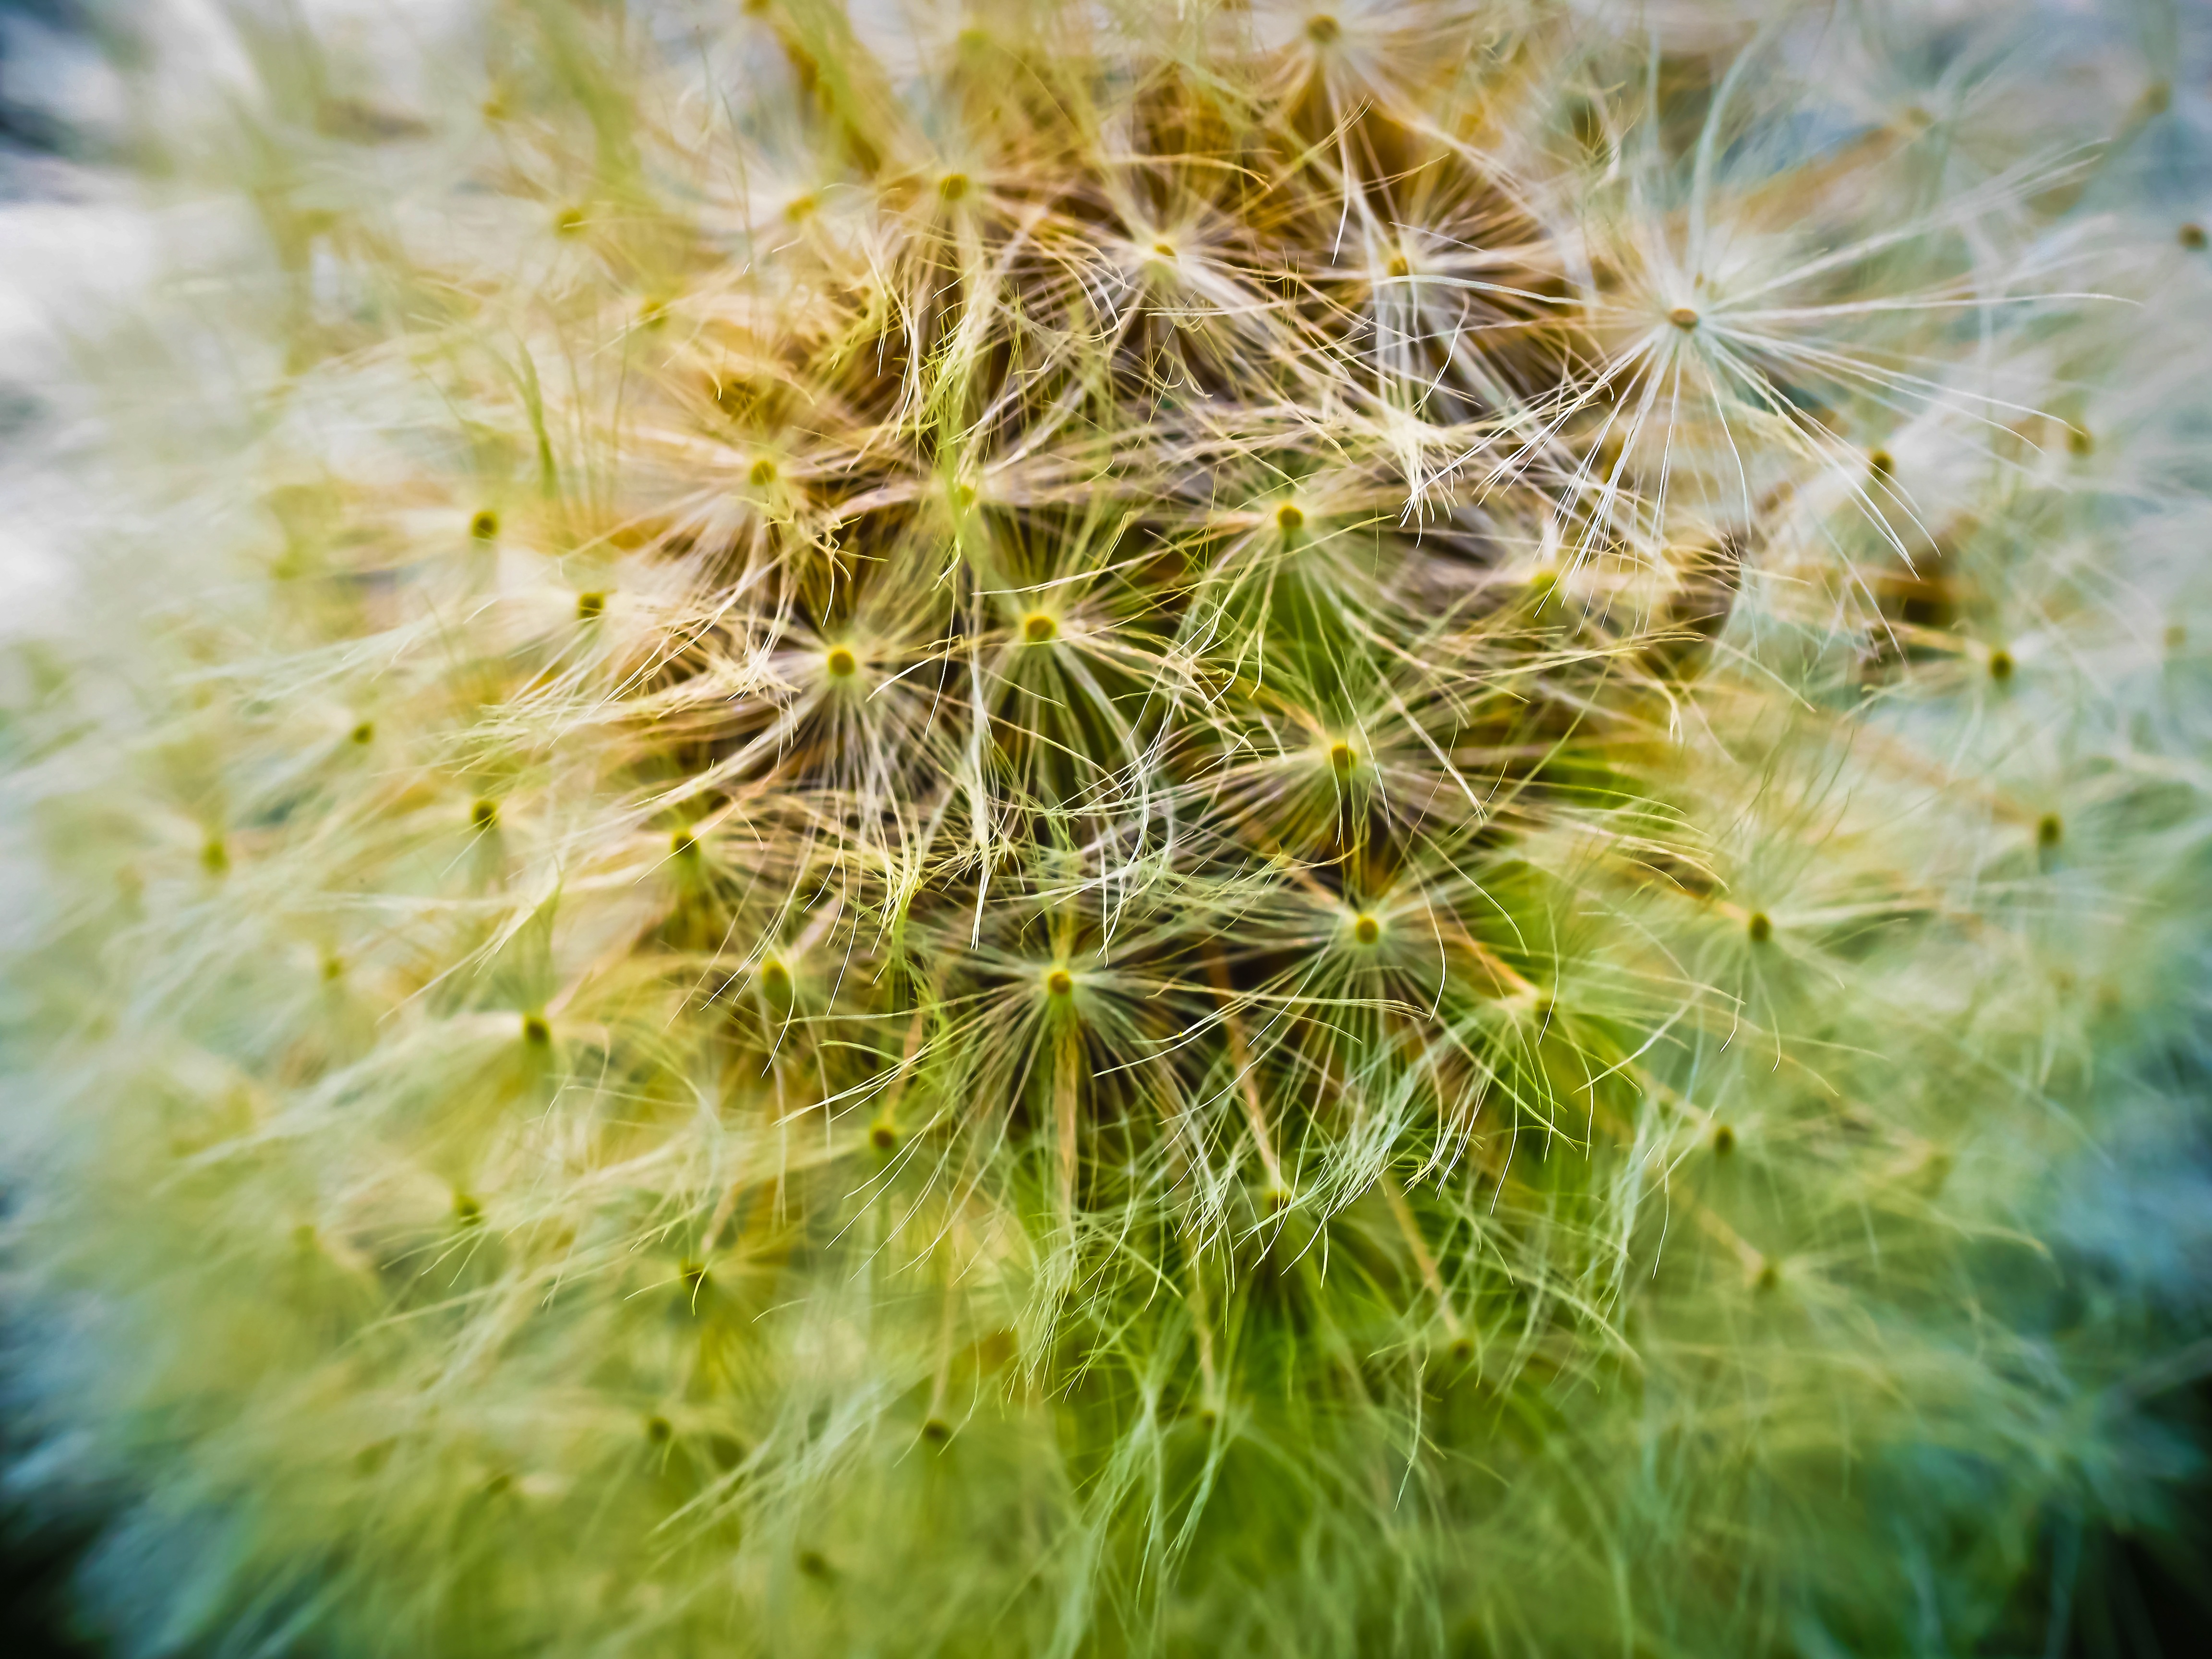
nature, blossom, cactus, plant, photography, meadow, dandelion, flower, bloom, spring, green, macro, botany, close, flora, wild flower, close up, pointed flower, roadside, composites, macro photography, flowering plant, plants green, plant stem, land plant, thorns spines and prickles